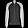
Label: Coat